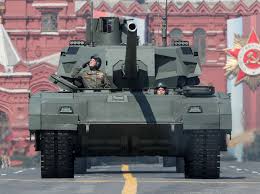
Label: Tank